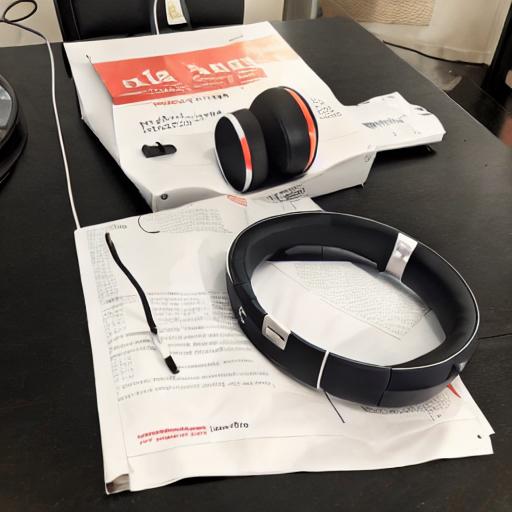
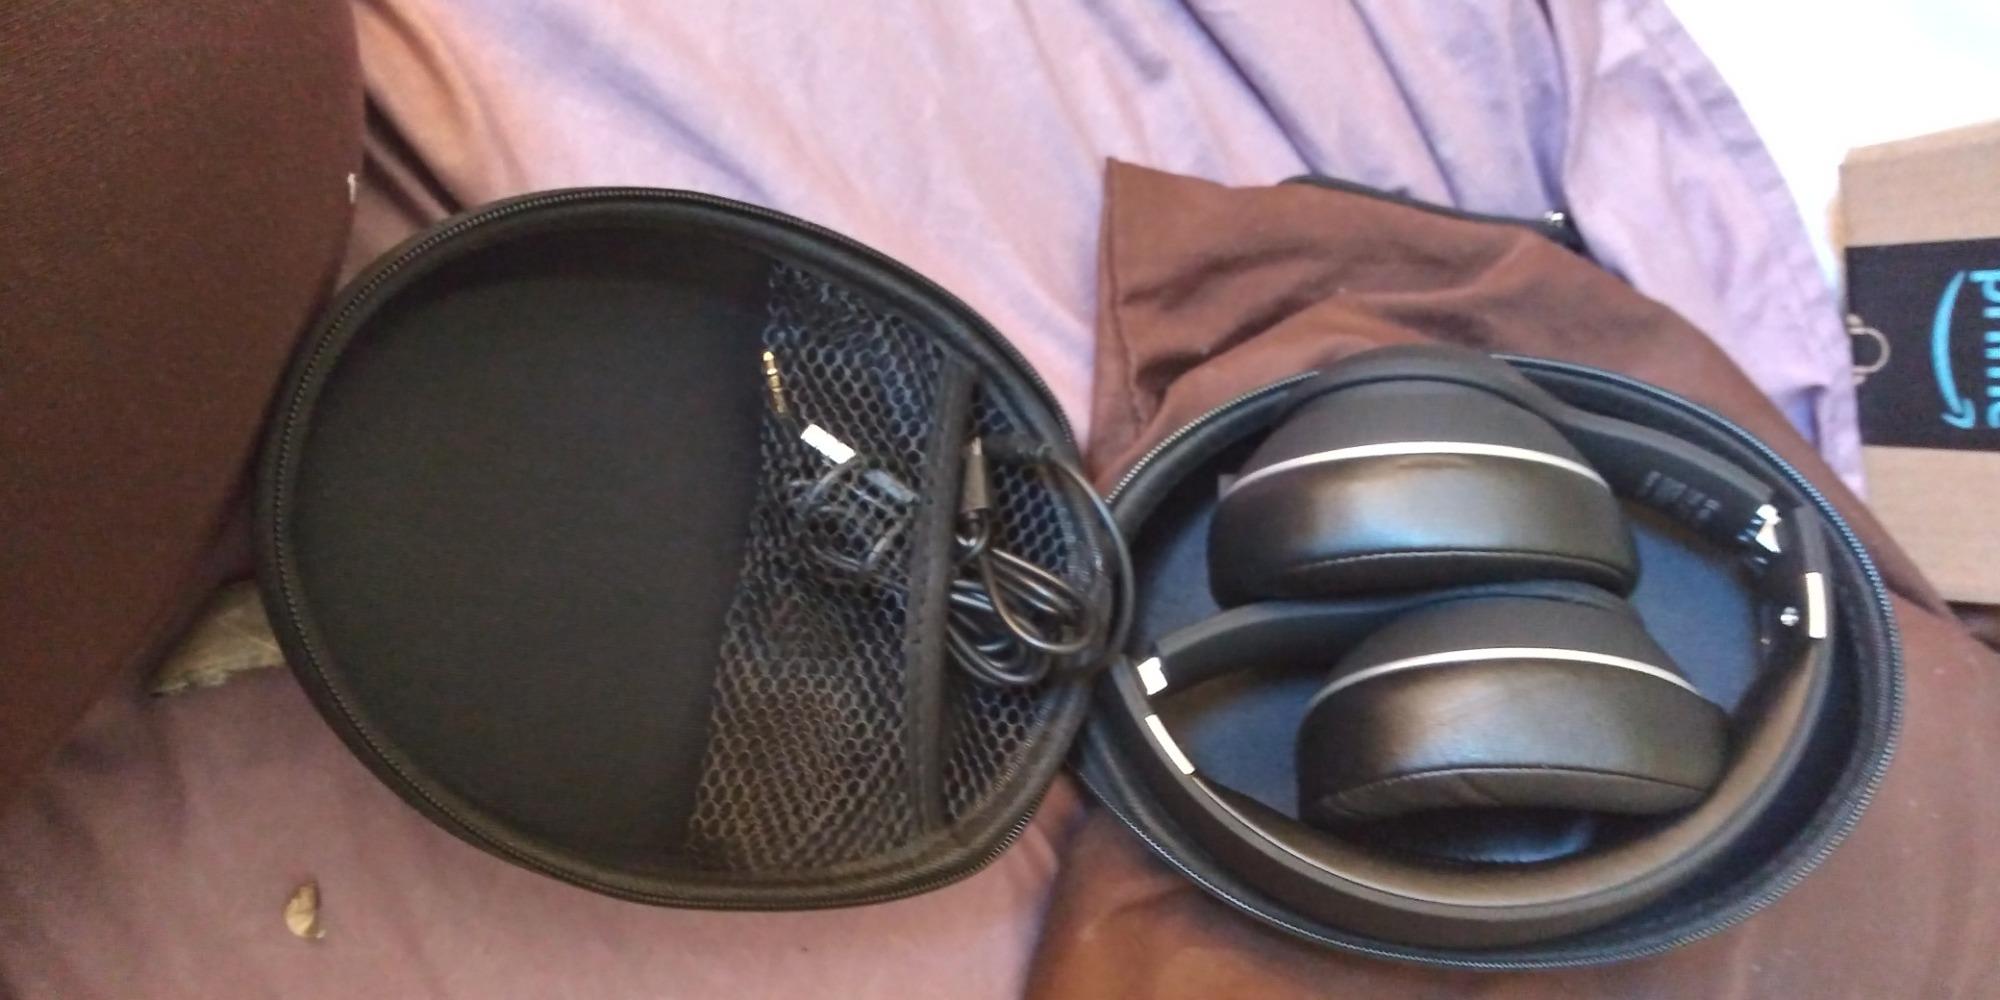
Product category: headphones
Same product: no